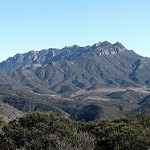
Label: mountain